Zekerijah Đezić

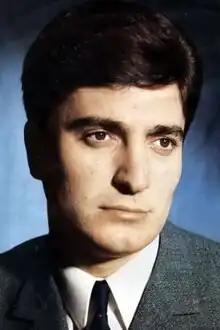
Pictured in 1969

Zekerijah Đezić (14 November 1937 – 17 October 2002) was a Bosnian folk singer. In 1964, Đezić became the first citizen of Tuzla to have their voice recorded on a gramophone record with the release of his first song "Tuzlanka se Sarajkama hvali" ("The Tuzla Girl Brags to the Sarajevo Girls"). He was posthumously awarded the Davorin award in 2003.